Georgy Karlov

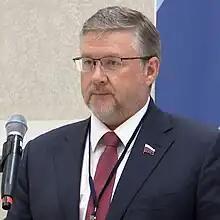

Georgy Karlov (born 4 January 1971) is a Russian politician who has served in the State Duma since 2011, as a member of United Russia.